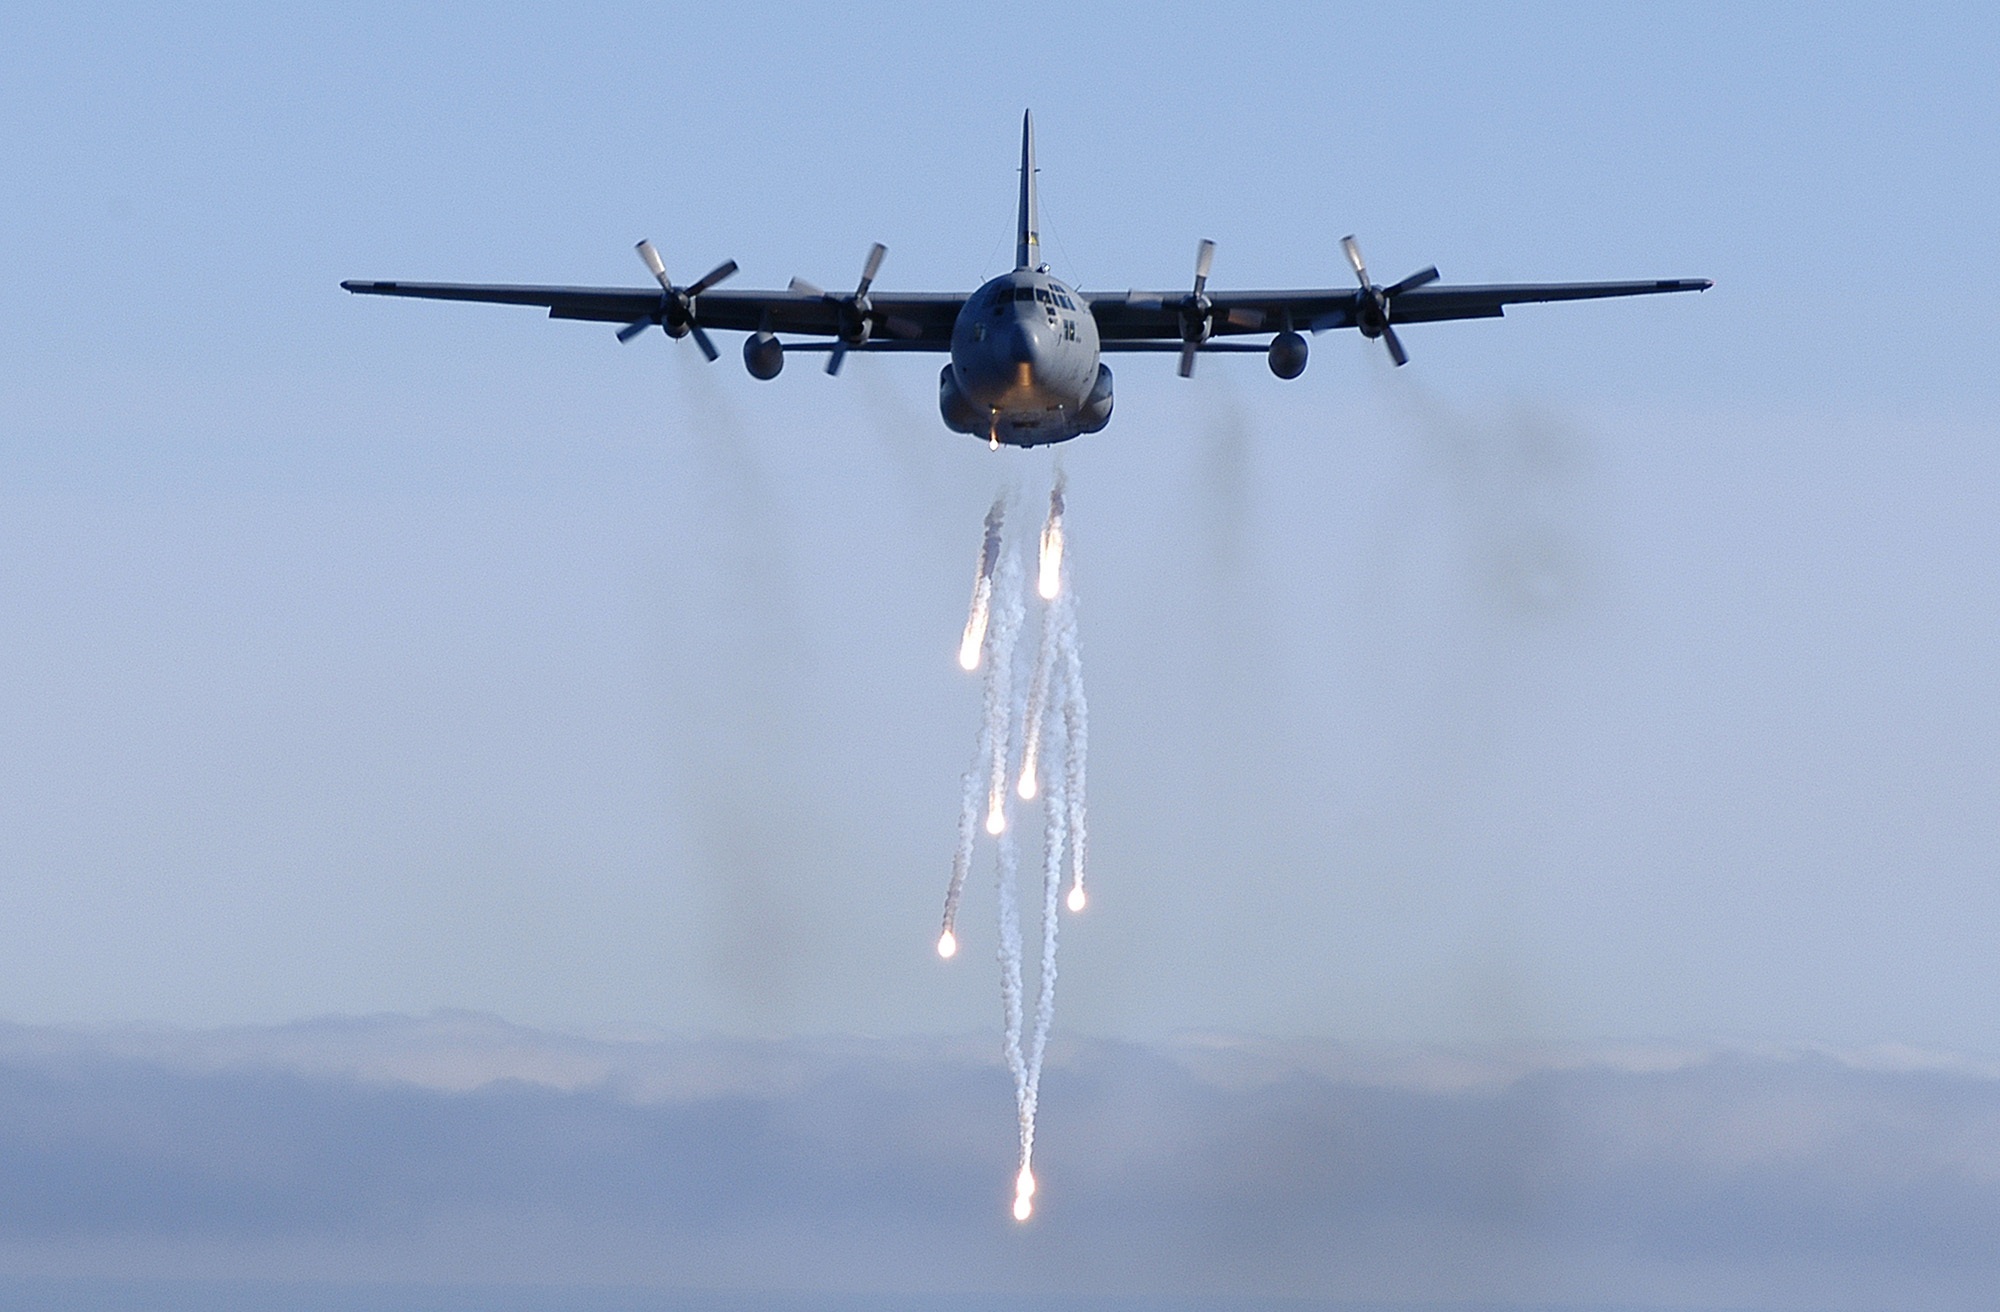
drop, wing, flying, airplane, plane, aircraft, vehicle, aviation, flight, cargo, bomber, turboprop, hercules, flares, air show, air force, aerobatics, military aircraft, c 130, atmosphere of earth, aircraft engine, general aviation